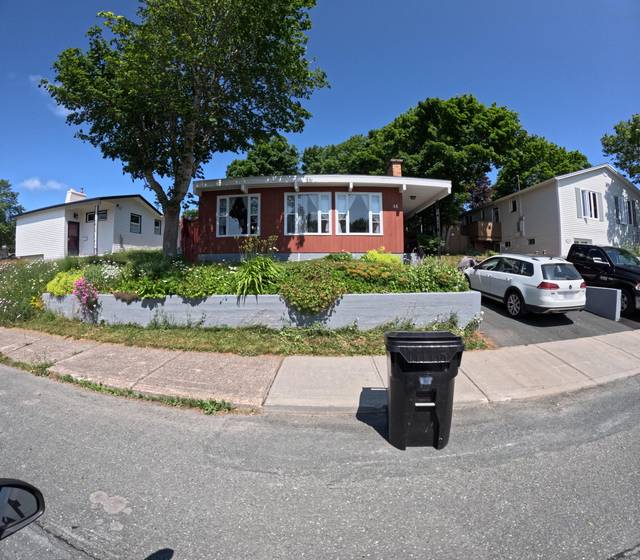
Region: Canada
Coordinates: 47.528, -52.766